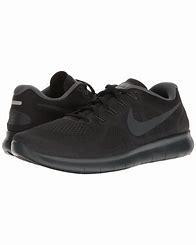
Brand: Nike
Model: Free RN 2017